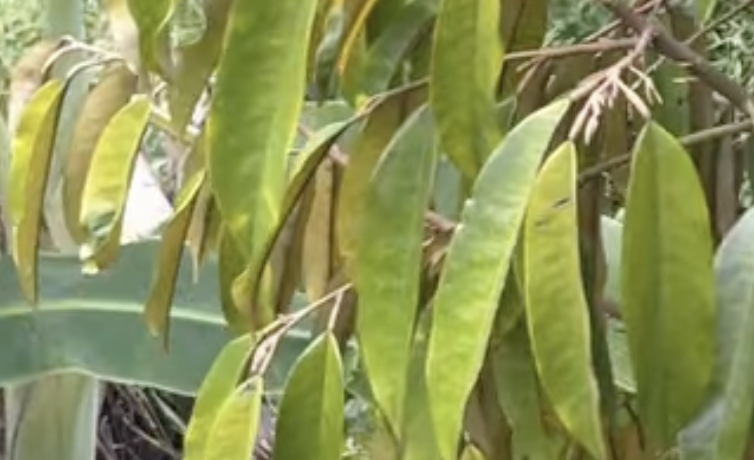
Label: yellow_leaf